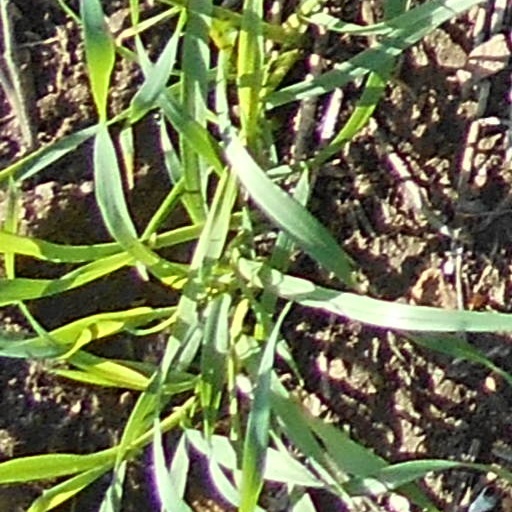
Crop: wheat